The Relapse

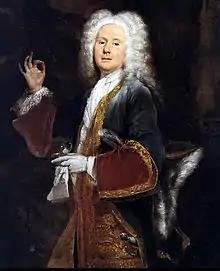
Young Colley Cibber as Vanbrugh's Lord Foppington, "brutal, evil, and smart".

Hildebrand Horden, who had played a "wild" young lover in "Love's Last Shift", was the only young, handsome, potential romantic lead Rich had. He was presumably cast by Vanbrugh as Tom Fashion, Lord Foppington's clever younger brother (Holland), and it was a blow to the Patent Company when he was killed in a tavern brawl (more glamorously referred to as a "duel" in older sources) in May. At the première in November, Tom Fashion was instead played as a breeches role by Mary Kent, an unusual piece of emergency casting that puts a different face on a uniquely frank homosexual scene where Tom keeps skipping nimbly out of the way of the matchmaker Coupler's lecherous groping.